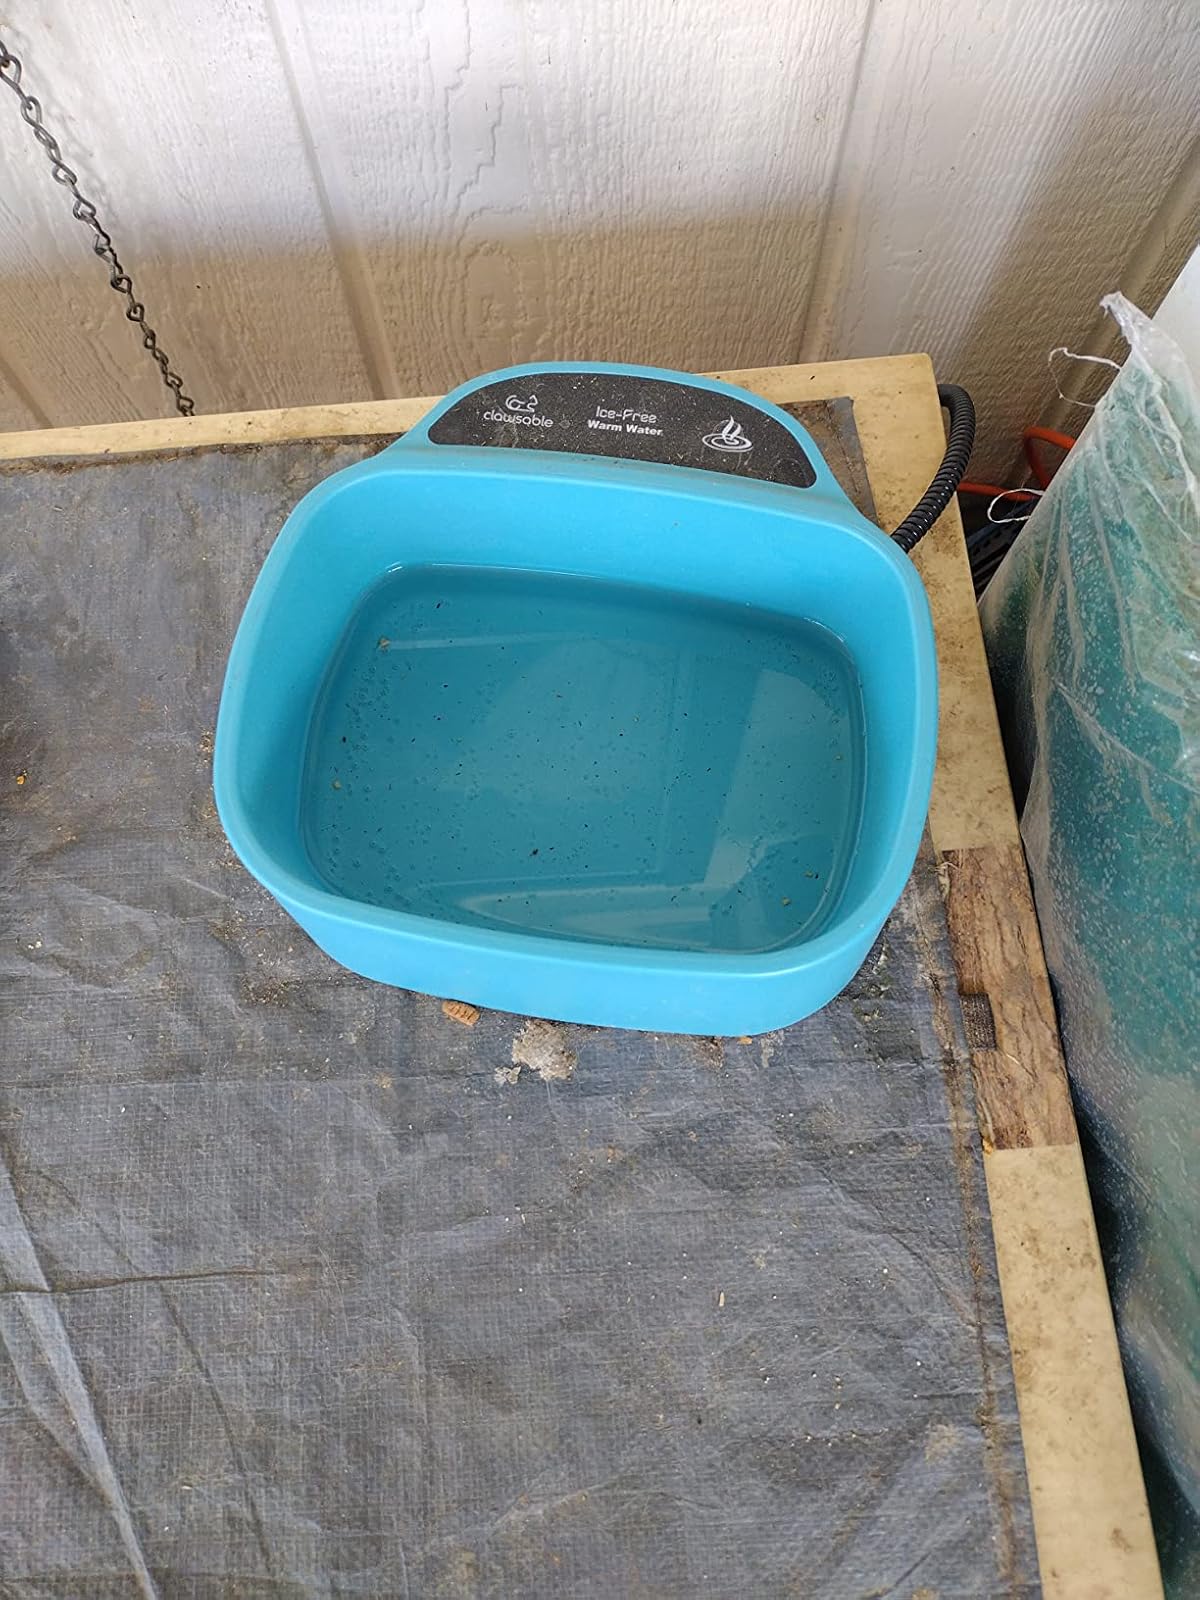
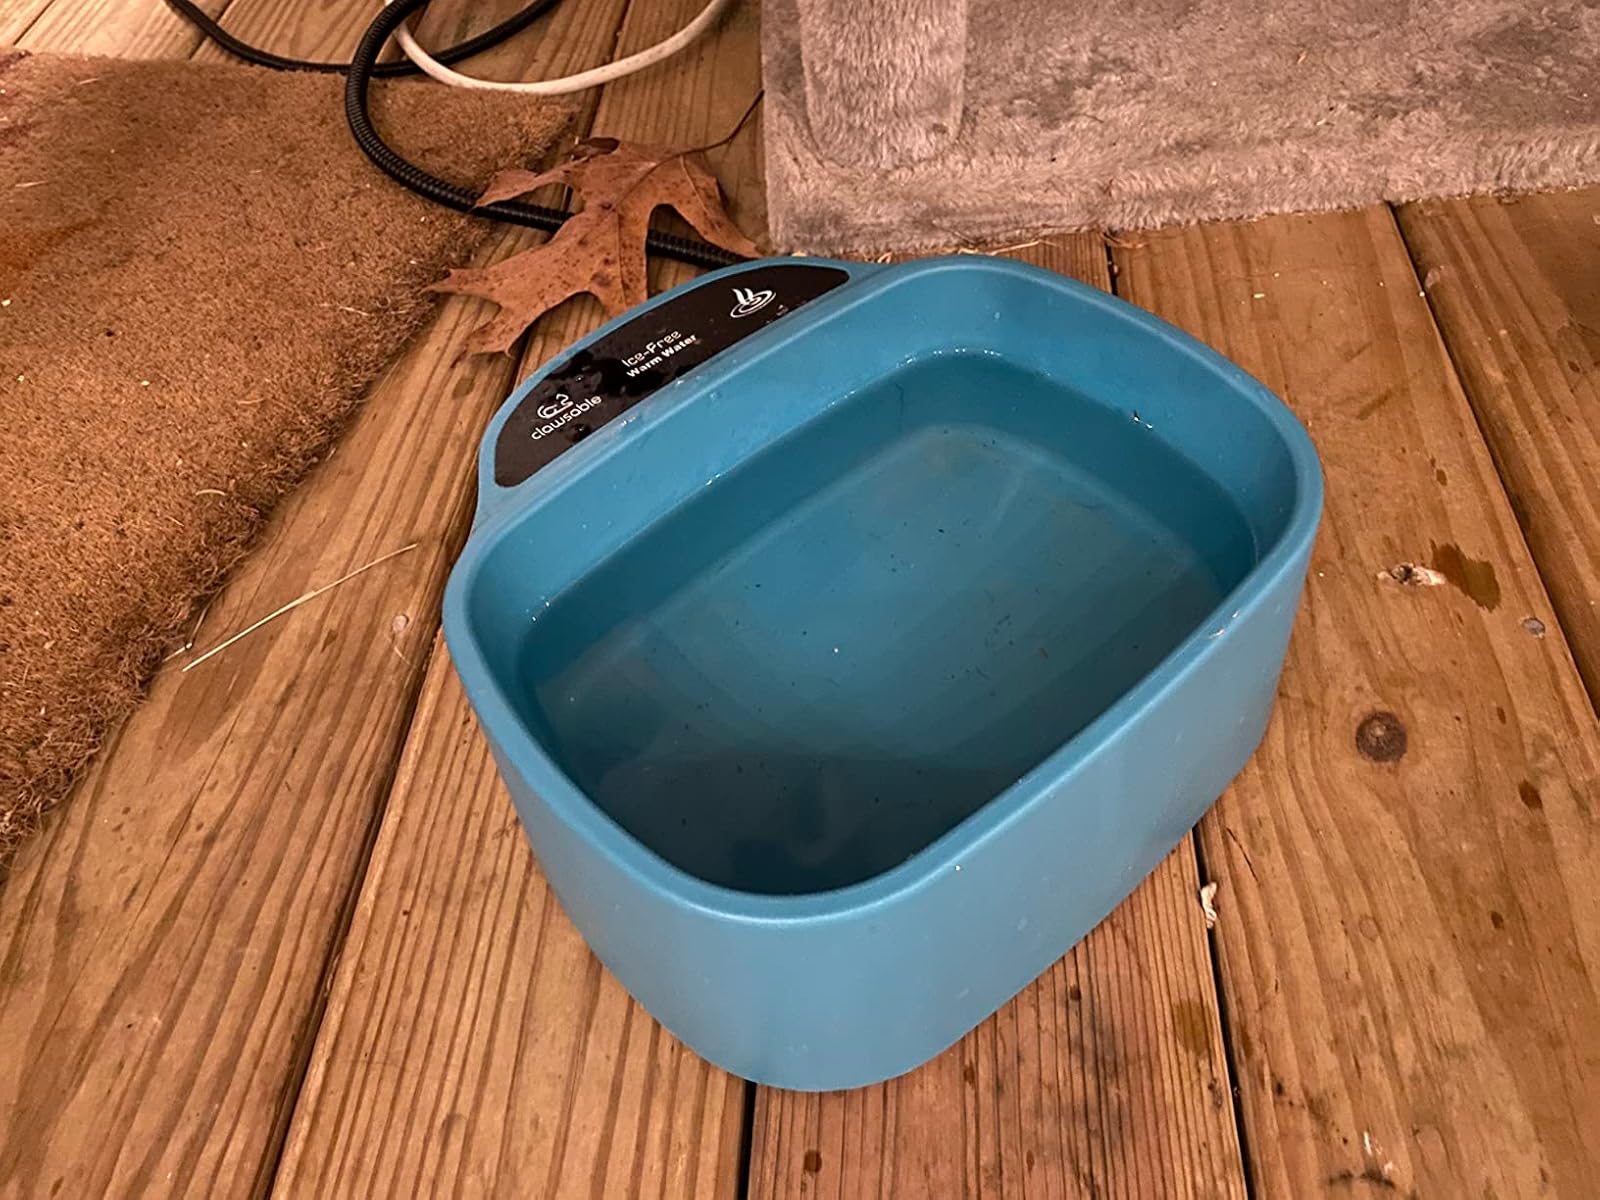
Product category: items_bowl
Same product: yes